Virginia v. John Brown

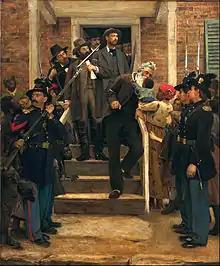
Thomas Hovenden"The Last Moments of John Brown", 1882. Note Brown kissing black baby as he leaves the jail (a legend).

Brown was well read and knew that the last words of prominent people are often given special attention. Just before his execution he wrote his final words on a piece of paper and gave it to his kind jailor, Avis, who conserved it as a treasure: